Kilkenny

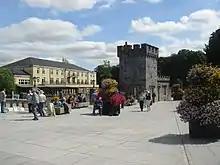
The New Canal Square

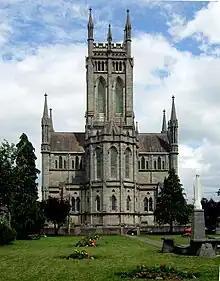
St. Mary's Cathedral, Kilkenny

Kilkenny Castle in Kilkenny city was the seat of the Butler family. (Formerly the family name was FitzWalter.) The castle was sold to the local Castle Restoration Committee in the middle of the 20th century for £50. Shortly afterwards it was handed over to the State, and has since been refurbished and is open to visitors. Part of the collection of the National Art Gallery is on display in the castle. There are ornamental gardens on the northwest side of the castle, and extensive land and gardens to the front. It has become one of the most visited tourist sites in Ireland.